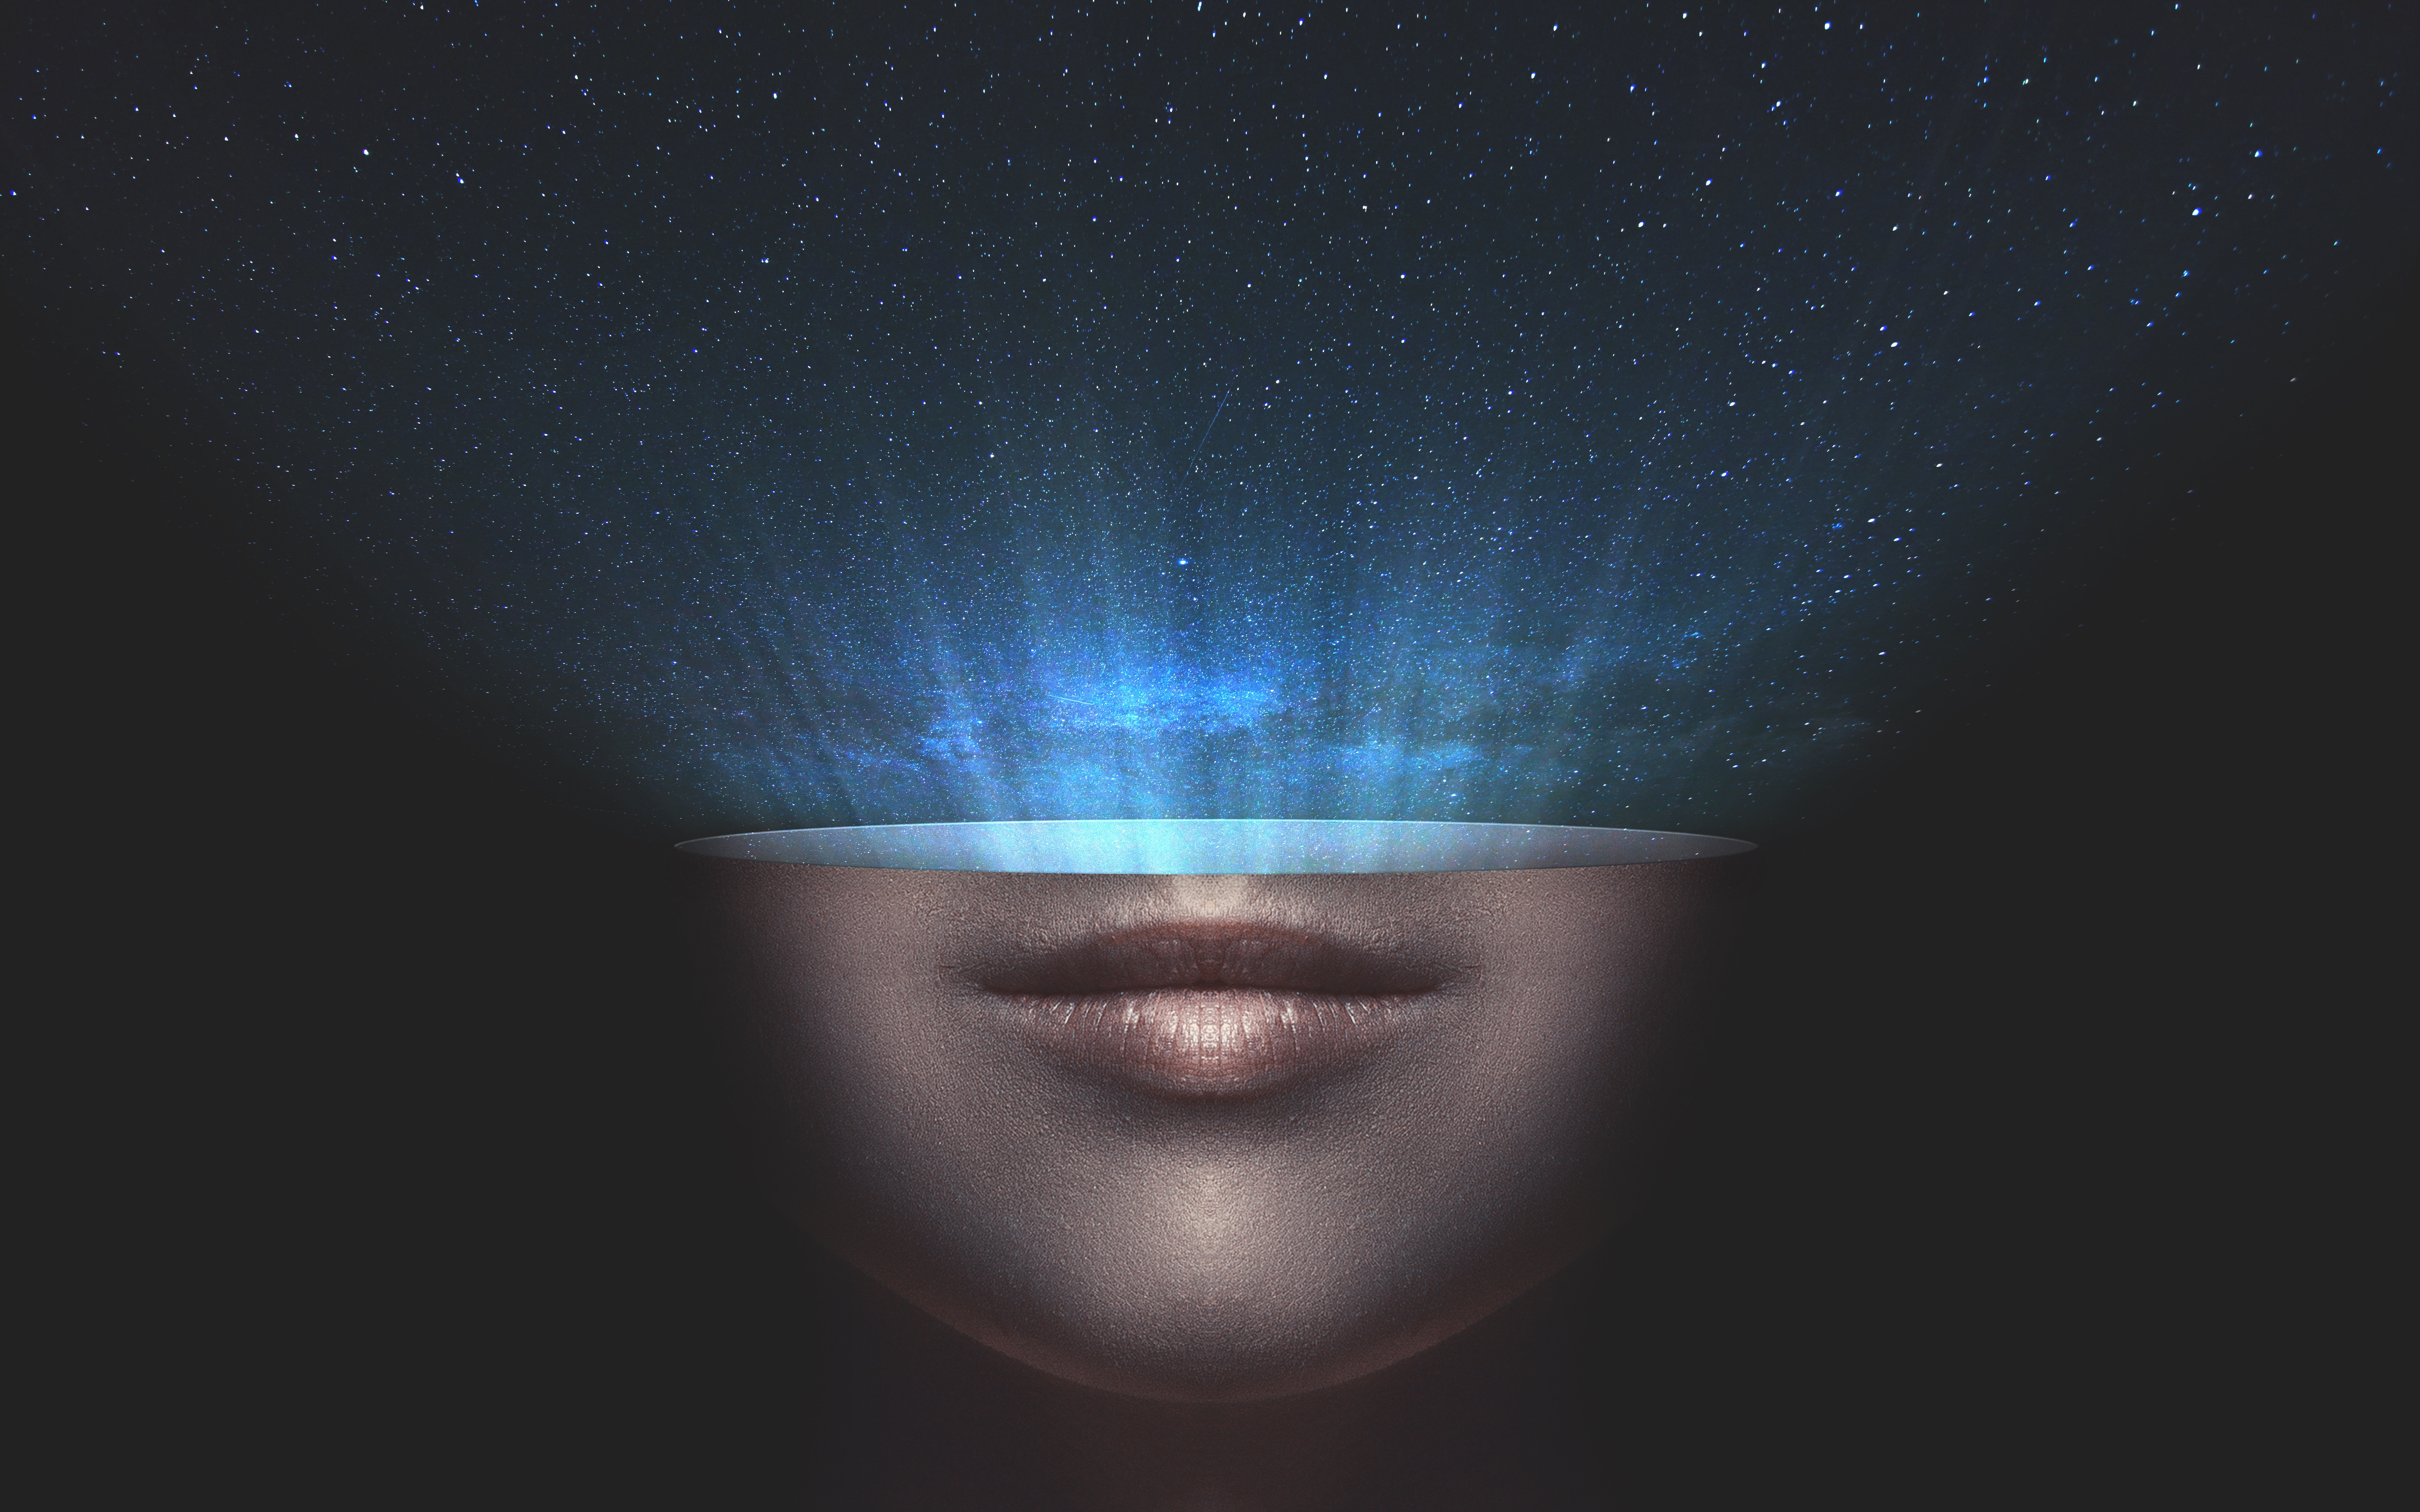
light, abstract, sky, star, cosmos, color, space, darkness, blue, black, close up, farbenspiel, face, art, universe, eye, starry sky, collage, all, rays, organ, screenshot, outbreak, light on, star clusters, special effects, computer wallpaper